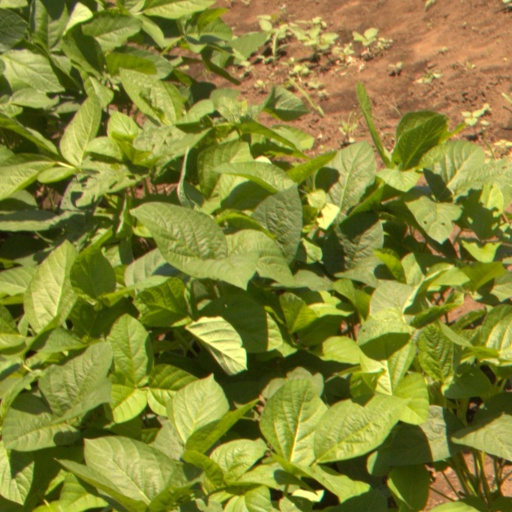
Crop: soybean